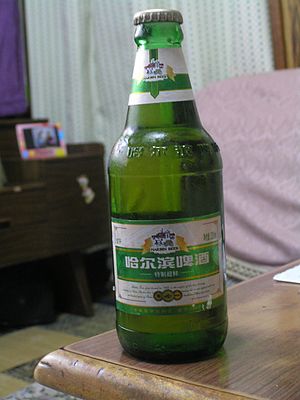
Harbinbryggeriet
Øl fra Harbinbryggeriet
Harbinbryggeriet, som producerer Harbinøl er et stort kinesisk bryggeri i byen Harbin nord i Folkerepublikken Kina. Det blev grundlagt af harbinrusseren Ulubulevskij i 1900, og dermed er dette Kinas ældste ølbryggeri.